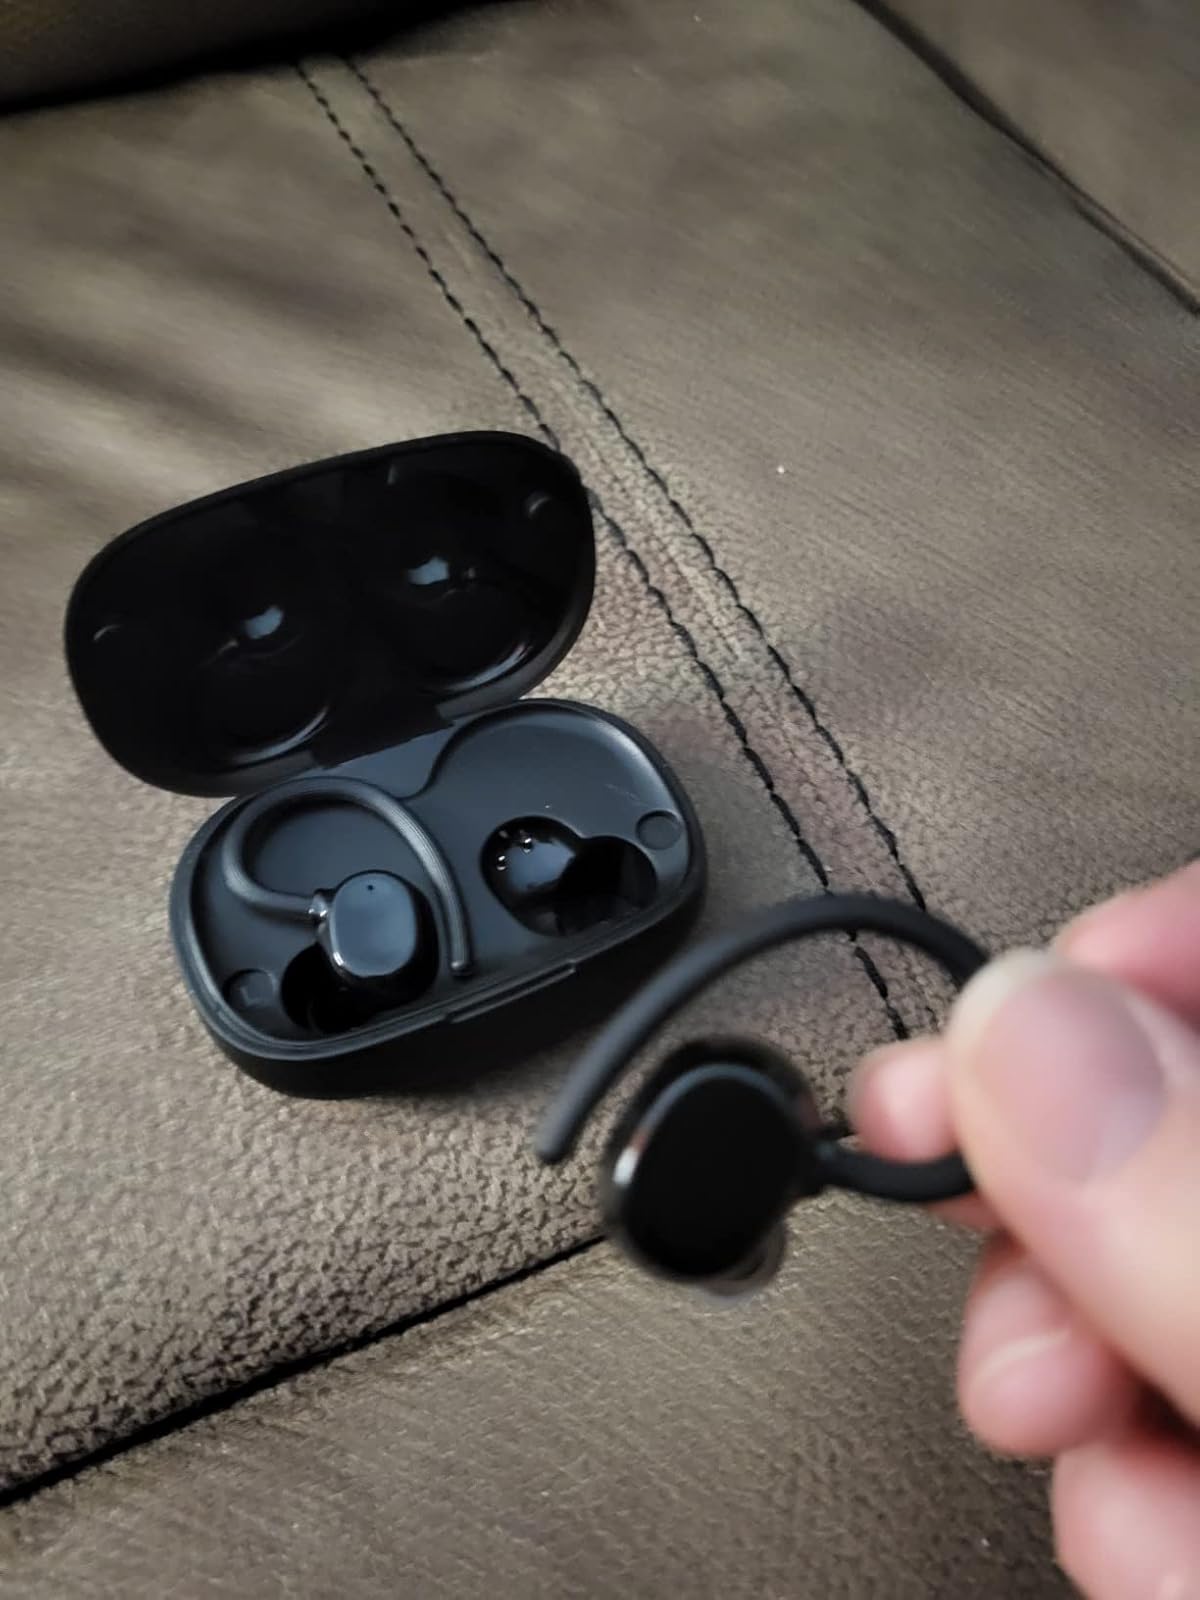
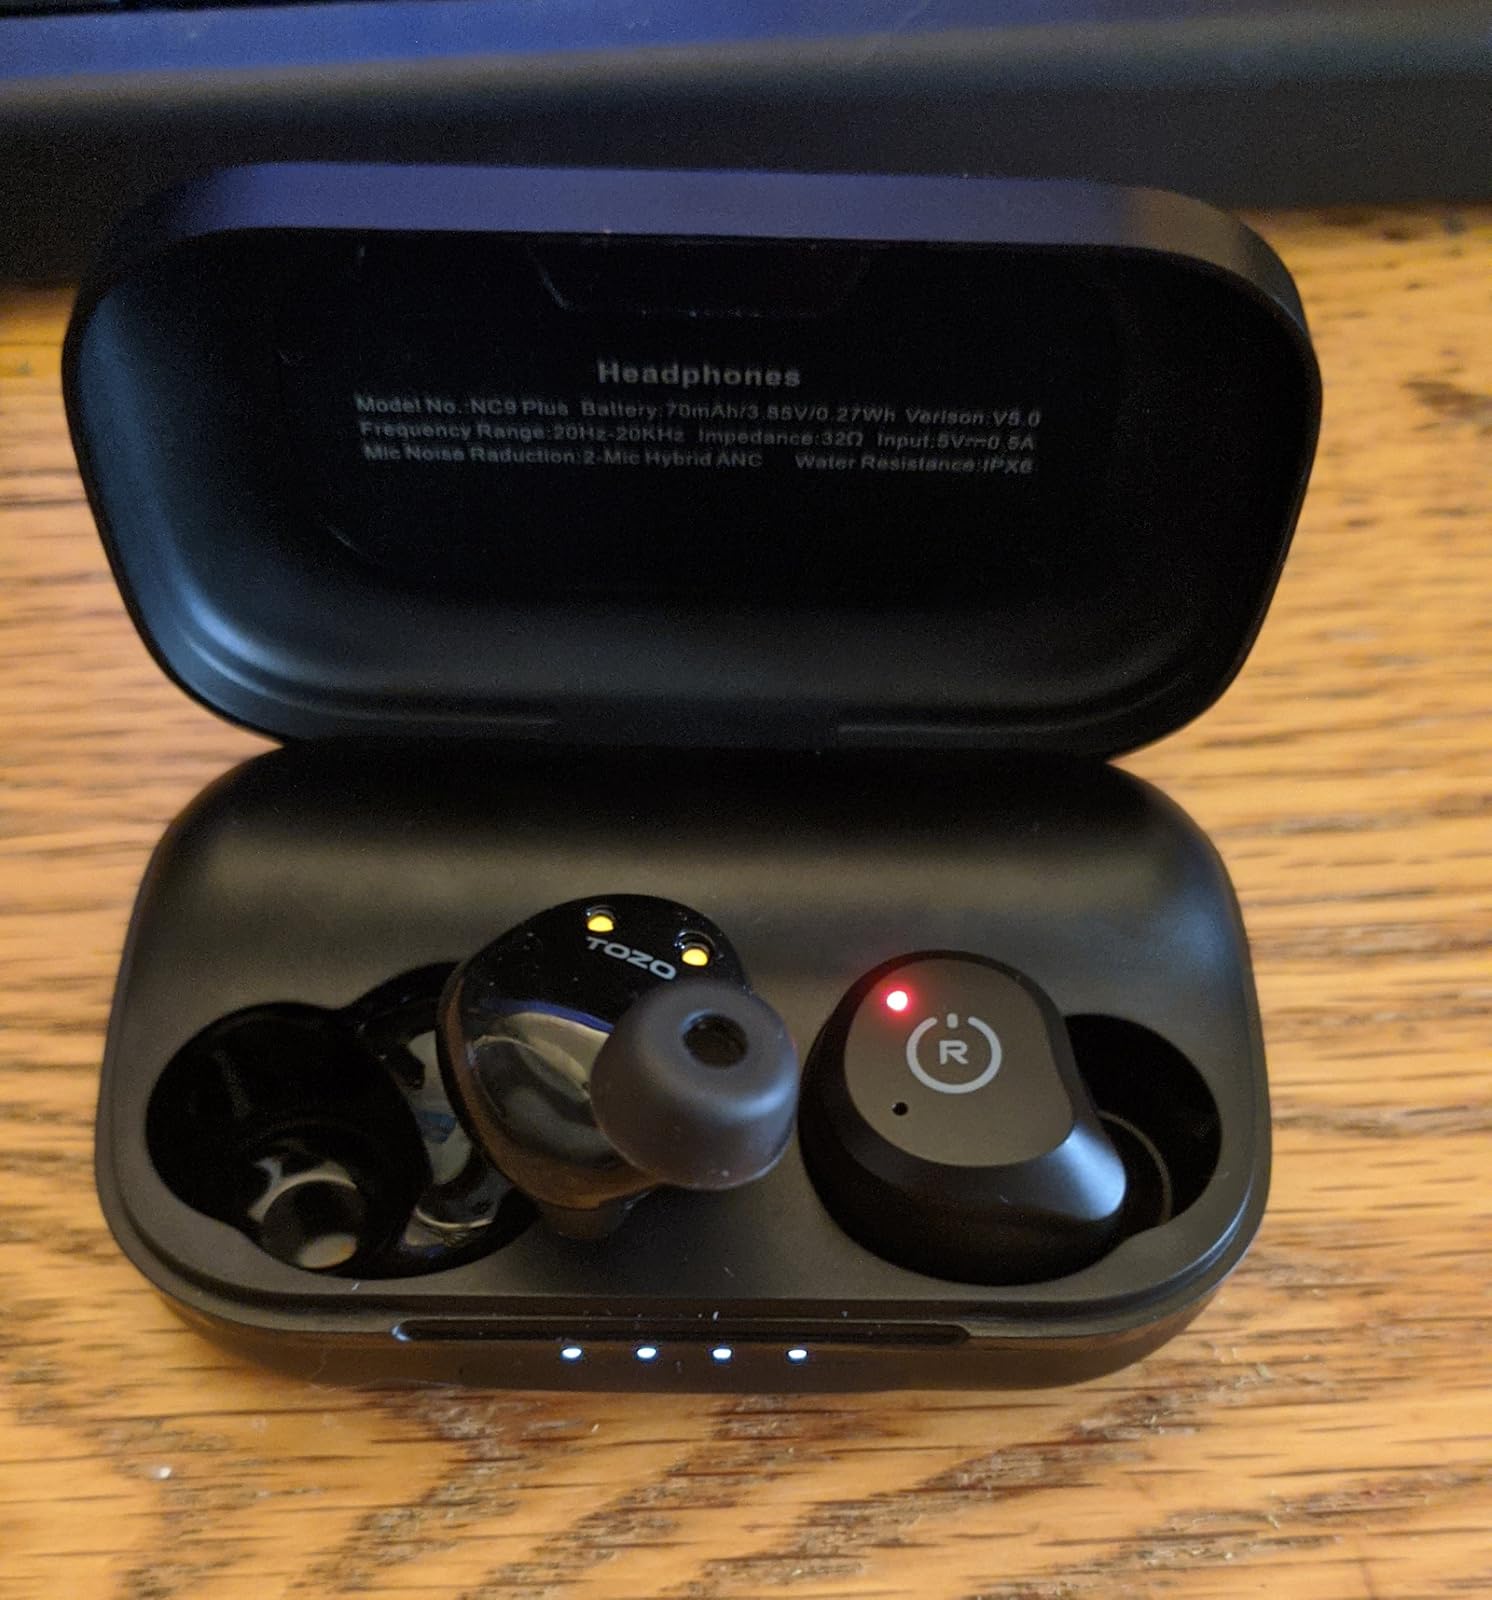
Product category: earbuds
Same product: no